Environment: lab
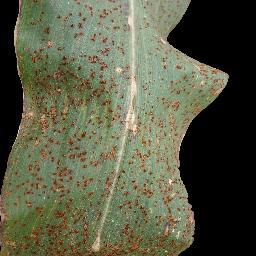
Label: common_rust